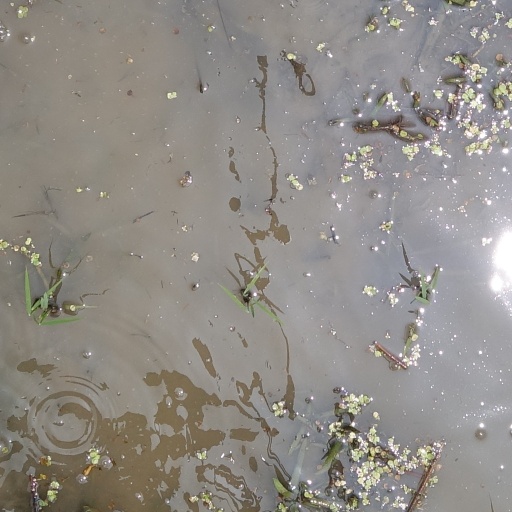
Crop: rice